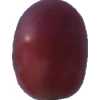
Label: pink_grape